A. H. Brown Public Library

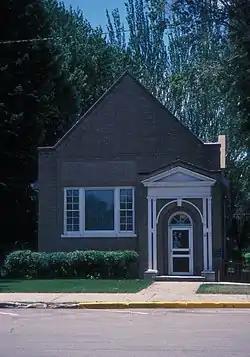

The A.H. Brown Public Library, also known as the Mobridge Public Library, on N. Main St. in Mobridge, South Dakota, was built in 1930. It was listed on the National Register of Historic Places in 1978.